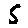
Label: 5